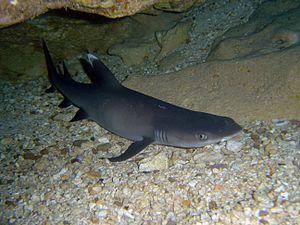
Le Requin-corail ou Requin à pointes blanches est une espèce de poissons de la famille des Carcharhinidae.